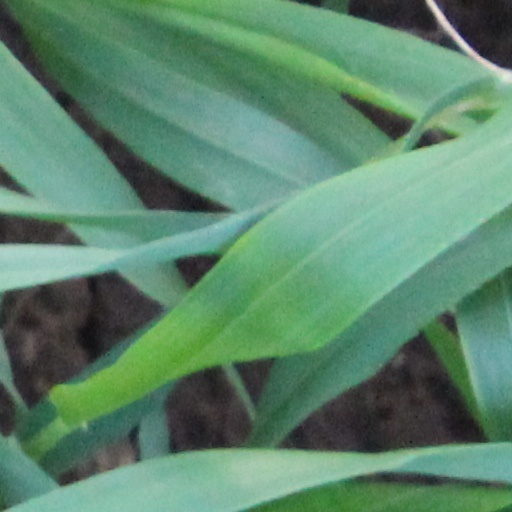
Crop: wheat